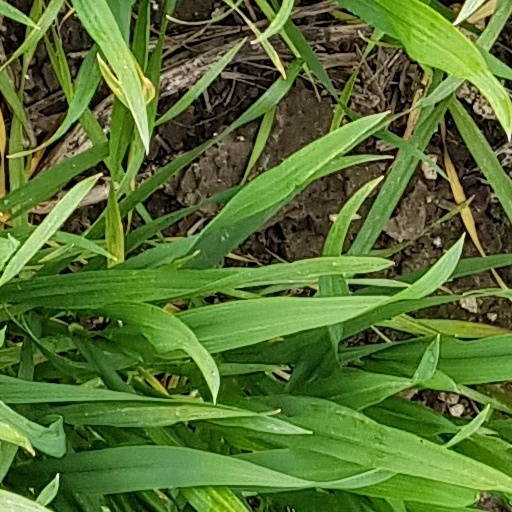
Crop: wheat